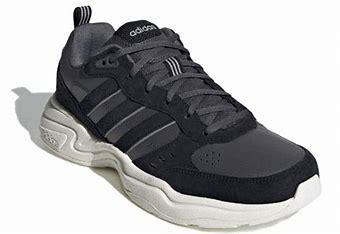
Brand: adidas
Model: neo Adidas NEO Strutter